The No Mercy Man

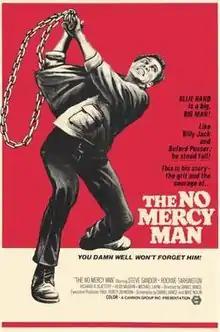
Film poster

The No Mercy Man (also known as Bad Man, Trained to Kill, and Trained to Kill USA) is a 1973 action film with elements of a modern-day Western starring Steve Sandor, Rockne Tarkington, Sid Haig, Ron Thompson, Mike Lane, and Richard X. Slattery. The film was co-written (with Michael Nolin) and directed by Daniel Vance in his first and last feature film. The film was shot in Todd-AO by Dean Cundey in his first feature film with Buddy Joe Hooker arranging the stunt work and acting as second unit director. Master Jerry Druckerman acted as the film's martial arts technical advisor.